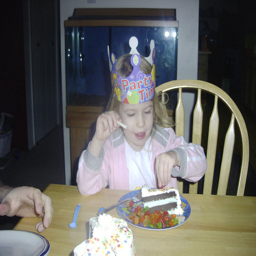
there is a young girl that is eating a piece of cake
A little girl that is sitting in front of a slice of cake.
A small girl with a piece of cake and a party hat on.
A little girl sitting at a table with a piece of cake.
A girl in a paper crown enjoying a slice of birthday cake.